George Jones

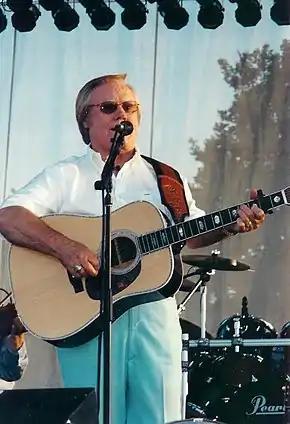
Jones performing in Metropolis, Illinois, in 2002

On March 6, 1999, Jones was involved in an accident when he crashed his sport utility vehicle near his home. He was taken to the Vanderbilt University Medical Center (VUMC), where he was released two weeks later. In May of that year, Jones pleaded guilty to drunk-driving charges related to the accident. (In his memoir published three years earlier, Jones admitted that he sometimes had a glass of wine before dinner and that he still drank beer occasionally, but insisted, "I don't squirm in my seat, fighting the urge for another drink" and speculated, "perhaps I'm not a true alcoholic in the modern sense of the word. Perhaps I was always just an old fashioned drunk.")